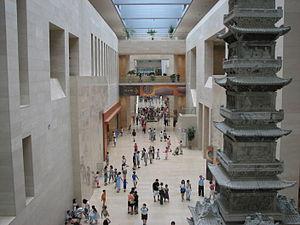
Le musée national de Corée est le principal musée d'art et d'histoire en Corée du Sud. Par sa superficie totale de 137 201 m², il est l'un des plus grands musées du monde. Il a accueilli 2 730 204 visiteurs en 2009. Depuis sa fondation, le musée a réalisé de nombreuses études en archéologie et en histoire et a développé plusieurs programmes éducatifs et des expositions.